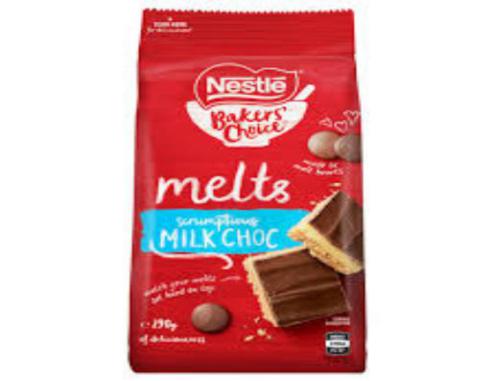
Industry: Food